Master of the Revels: A Return to Neal Stephenson's D.O.D.O.

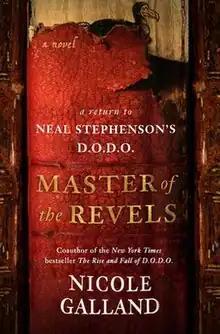

Master of the Revels: A Return to Neal Stephenson's D.O.D.O. is a 2021 science fiction time travel novel by Nicole Galland. It is a sequel to The Rise and Fall of D.O.D.O., which was co-authored by Neal Stephenson and Galland. The novel follows the story of Gráinne, a witch who plots to change history, and a group of rogue operatives who try to stop her.